Othello (Satomi Ikezawa manga)

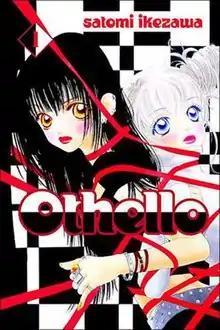
North American cover of the first volume

is a "shōjo" manga series by Satomi Ikezawa. It was originally serialized by Kodansha in "Bessatsu Friend" and collected in seven "tankōbon" volumes. It is distributed by Del Rey Manga in North America. The story is about a shy, naive Japanese teenager with a split personality.